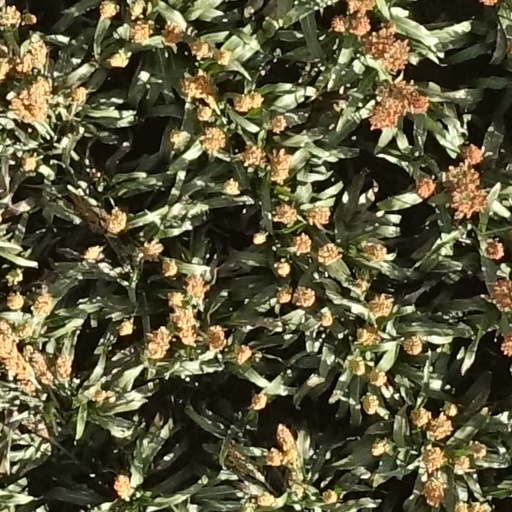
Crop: sorghum